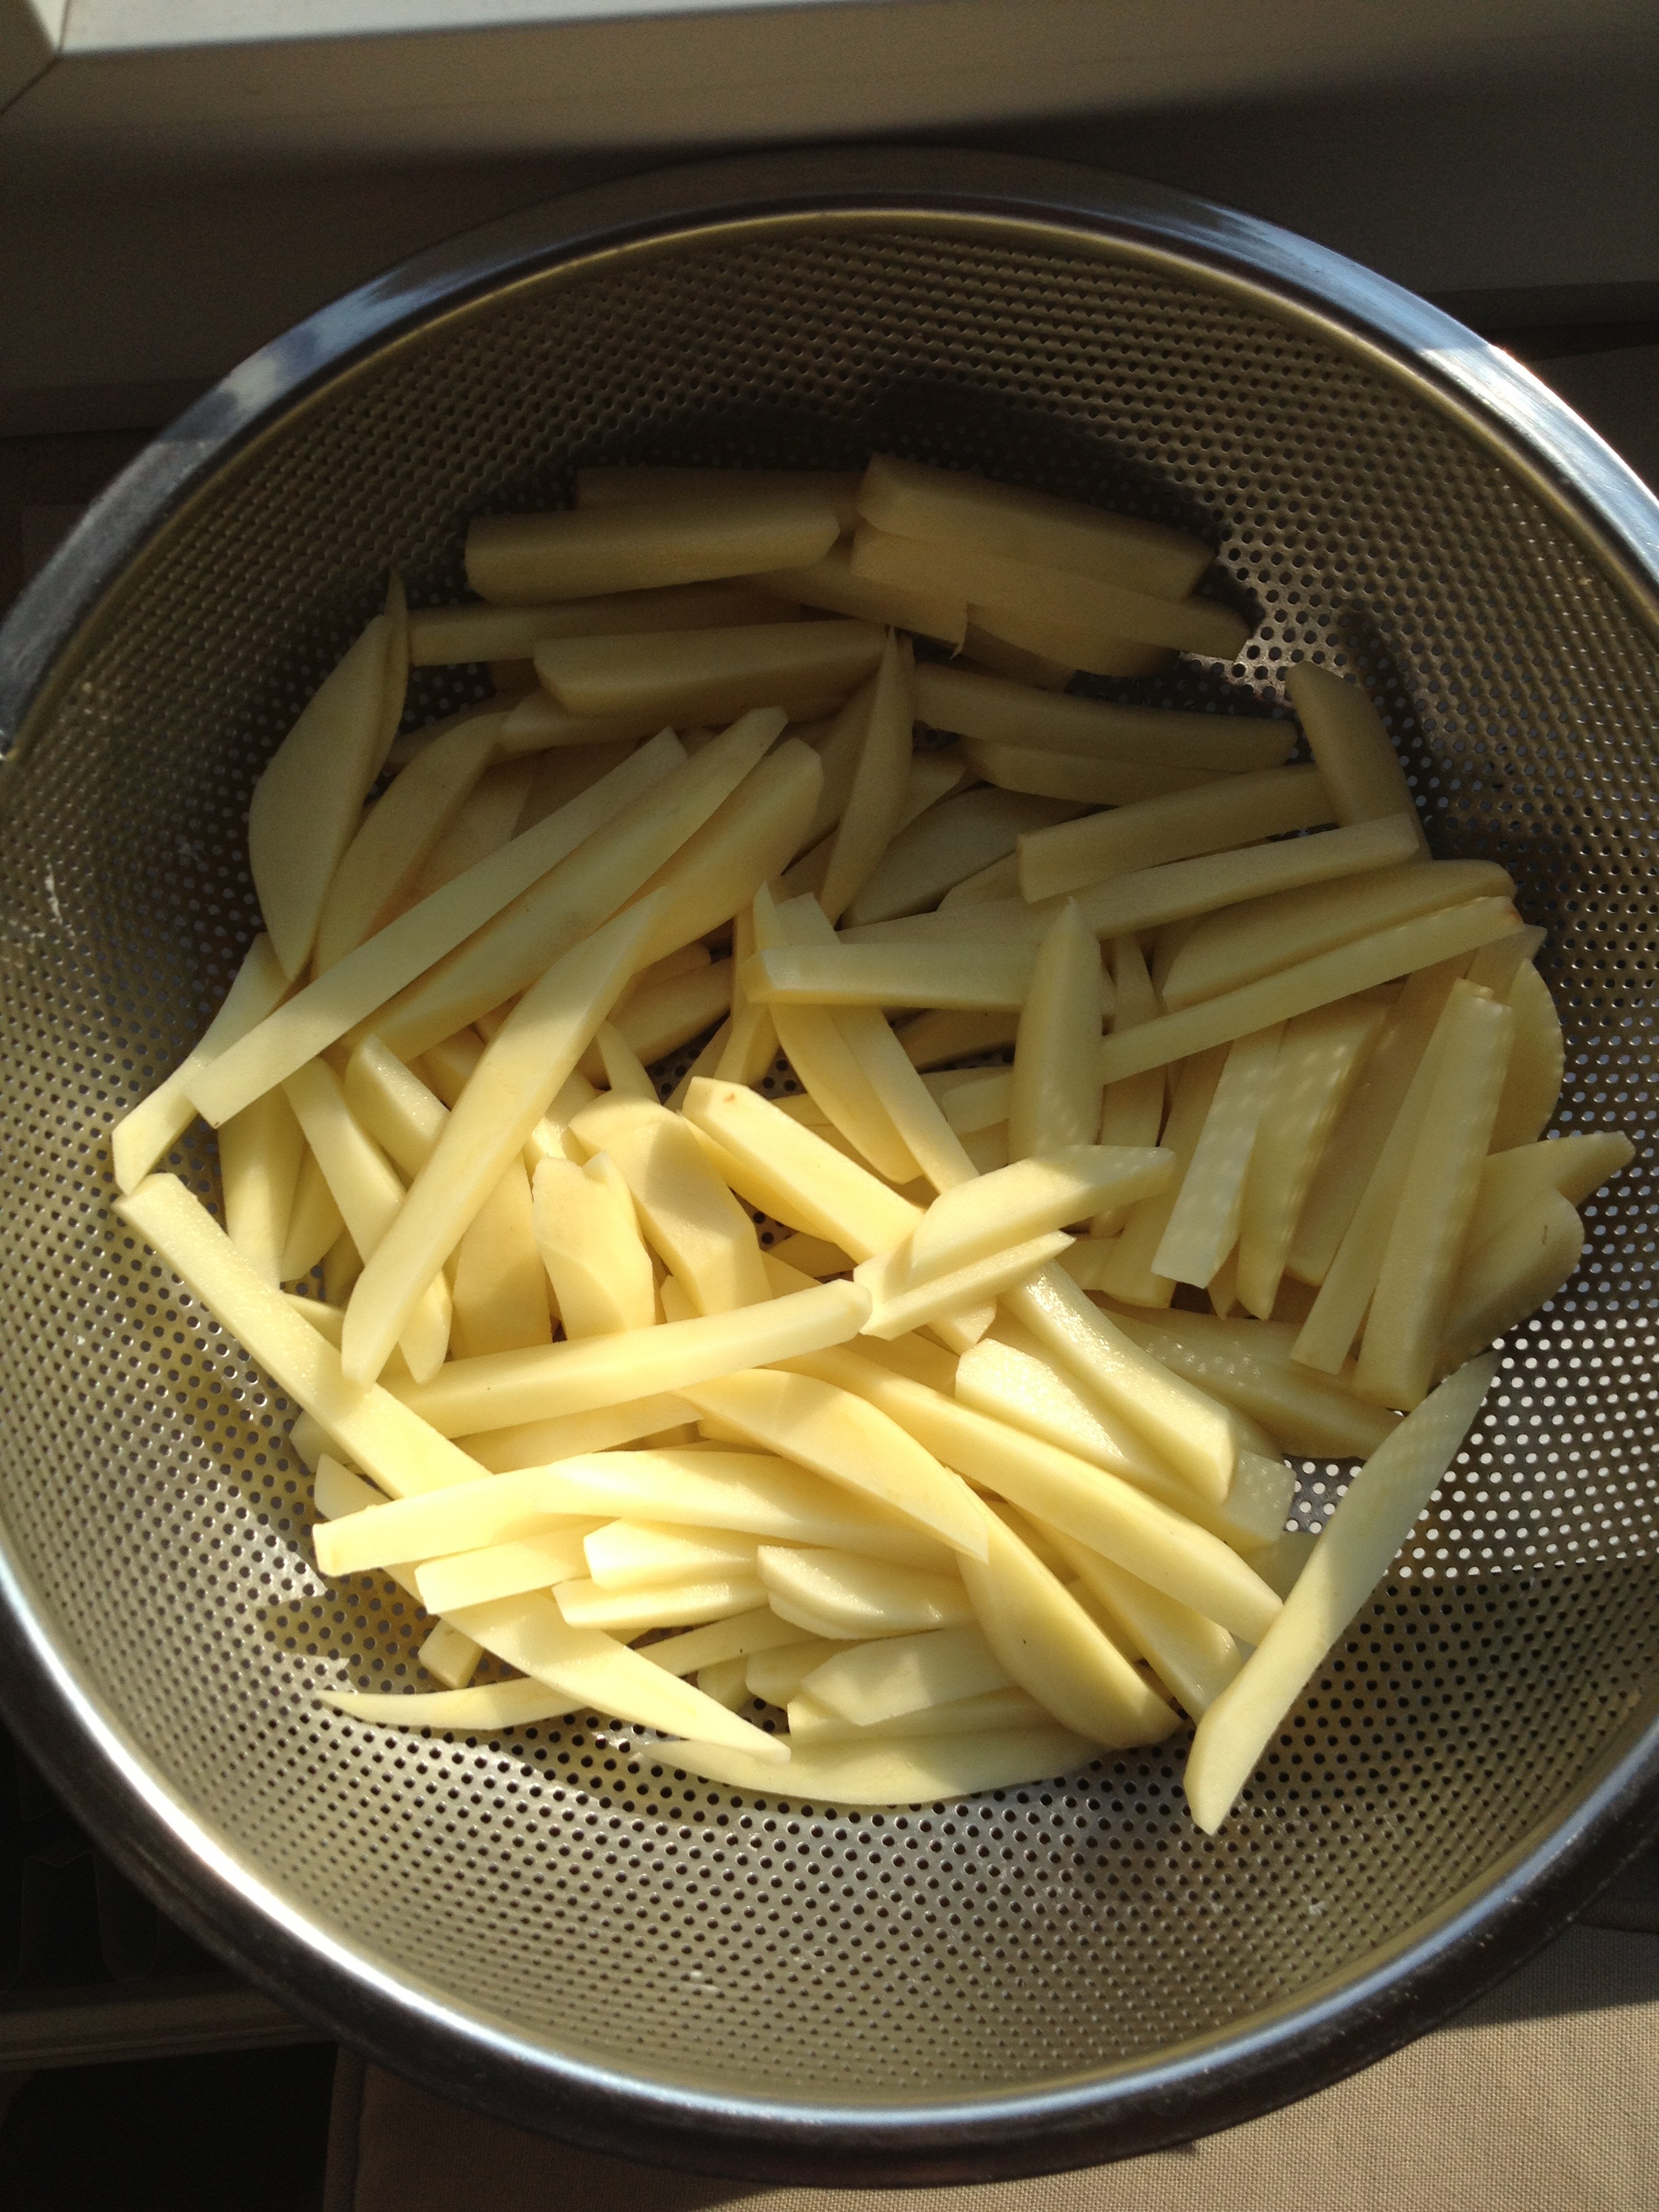
dish, food, produce, vegetable, cuisine, homemade, p, penne, raw, vegetarian food, french fries, flowering plant